Mücke Motorsport

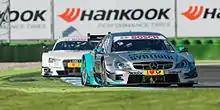
Juncadella for Mücke Motorsport in Deutsche Tourenwagen Masters 2014.

The team began running Mercedes in the Deutsche Tourenwagen Masters in 2005 with Stefan Mücke and Alexandros Margaritis as drivers. Mücke remained with the team in 2006 and was joined by Daniel la Rosa and Susie Stoddart. In 2007 Stefan Mücke left the team and was replaced by Mathias Lauda. La Rosa, Stoddart and Lauda left the team for 2008, and were replaced by Ralf Schumacher and Maro Engel. Lauda returned to partner Engel in 2009.